Princess (car)

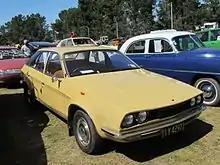
New Zealand market 1978 Austin Princess 1800 HL (B-series engine)

In early 1979 the car was re-engined with the BL O-series OHC motor. Due to a conflict of the Austin Princess and Morris Marina competing in the same market sector in New Zealand, the Princess got a 2.0 L unit mounted transversely, while the Marina (which was face-lifted at that time and renamed in NZ as "Morris 1700") received the 1.7 L unit mounted longitudinally.